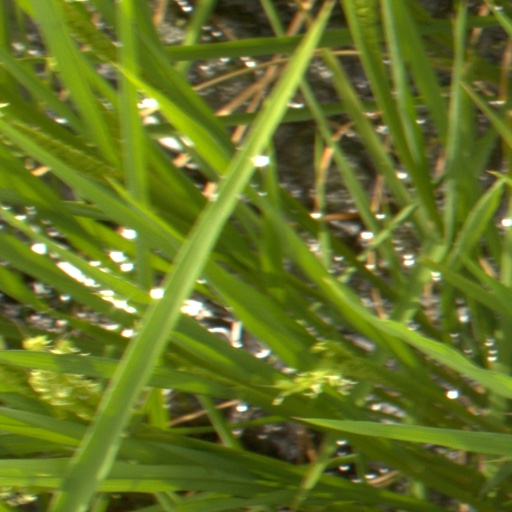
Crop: rice